Flower Crew

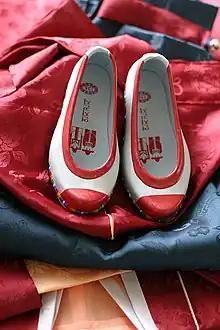
Gomusin

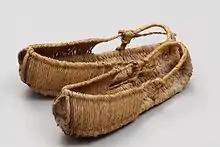
Jipsin

As of pilot episode, Flower Crew consists of 2 theme, Flower Road & Muddy Road. The symbol for Flower Road is Gomusin, are shoes made of rubber in a form of Korean traditional shoes. And Jipsin is the symbol for Muddy Road, are Korean traditional sandals made of straw.